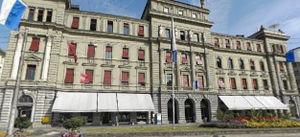
Cette liste présente les biens culturels d'importance nationale dans le canton de Lucerne. Cette liste correspond à l'édition 2009 de l'Inventaire Suisse des biens culturels d'importance nationale pour le canton de Lucerne. Il est trié par commune et inclus : 83 bâtiments séparés, 27 collections, 7 sites archéologiques et 6 cas particuliers.